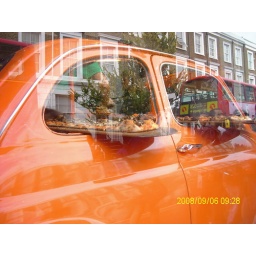
theres pizza on those wood cutting boards in the car....its displayed in a window front